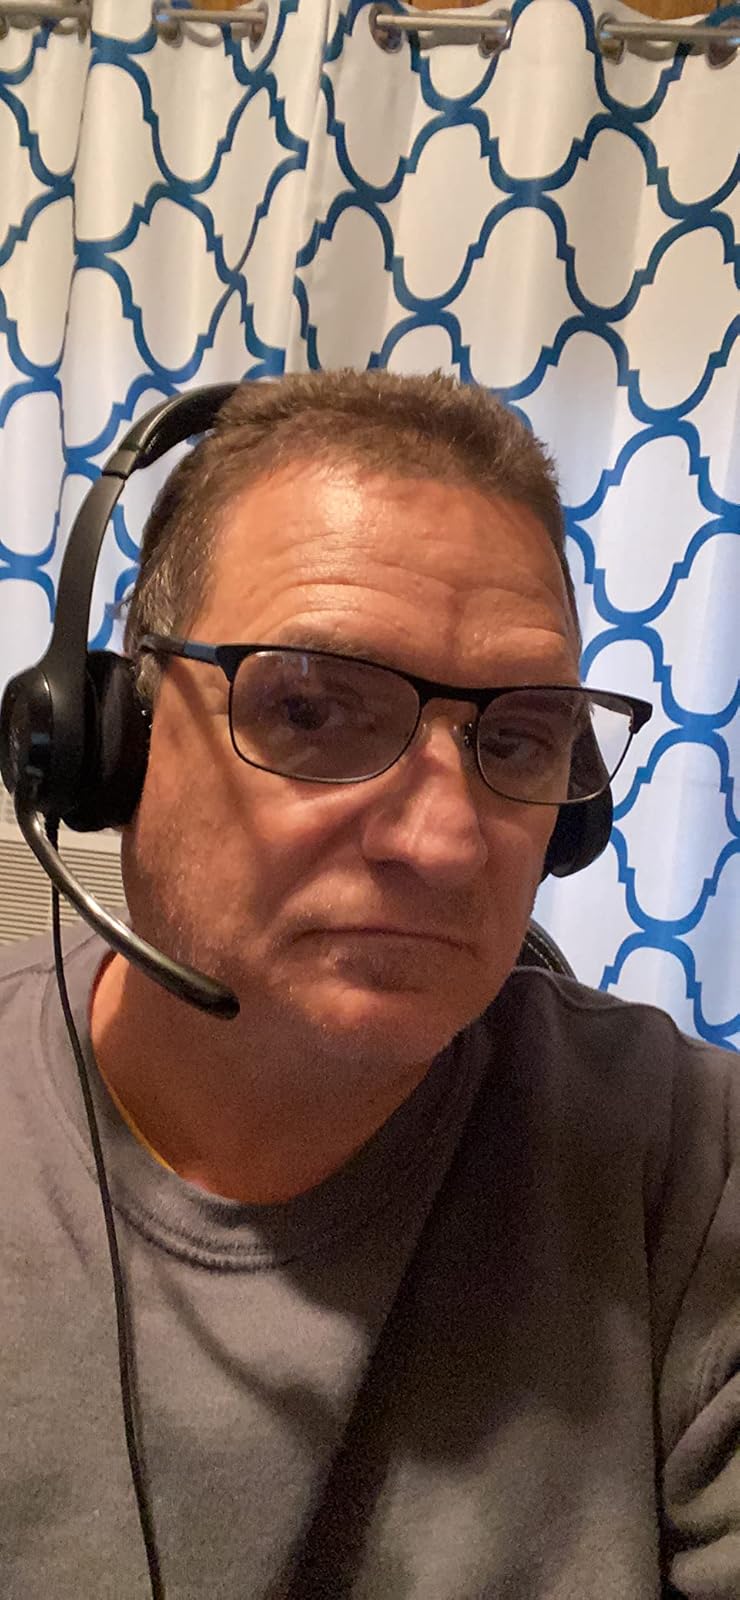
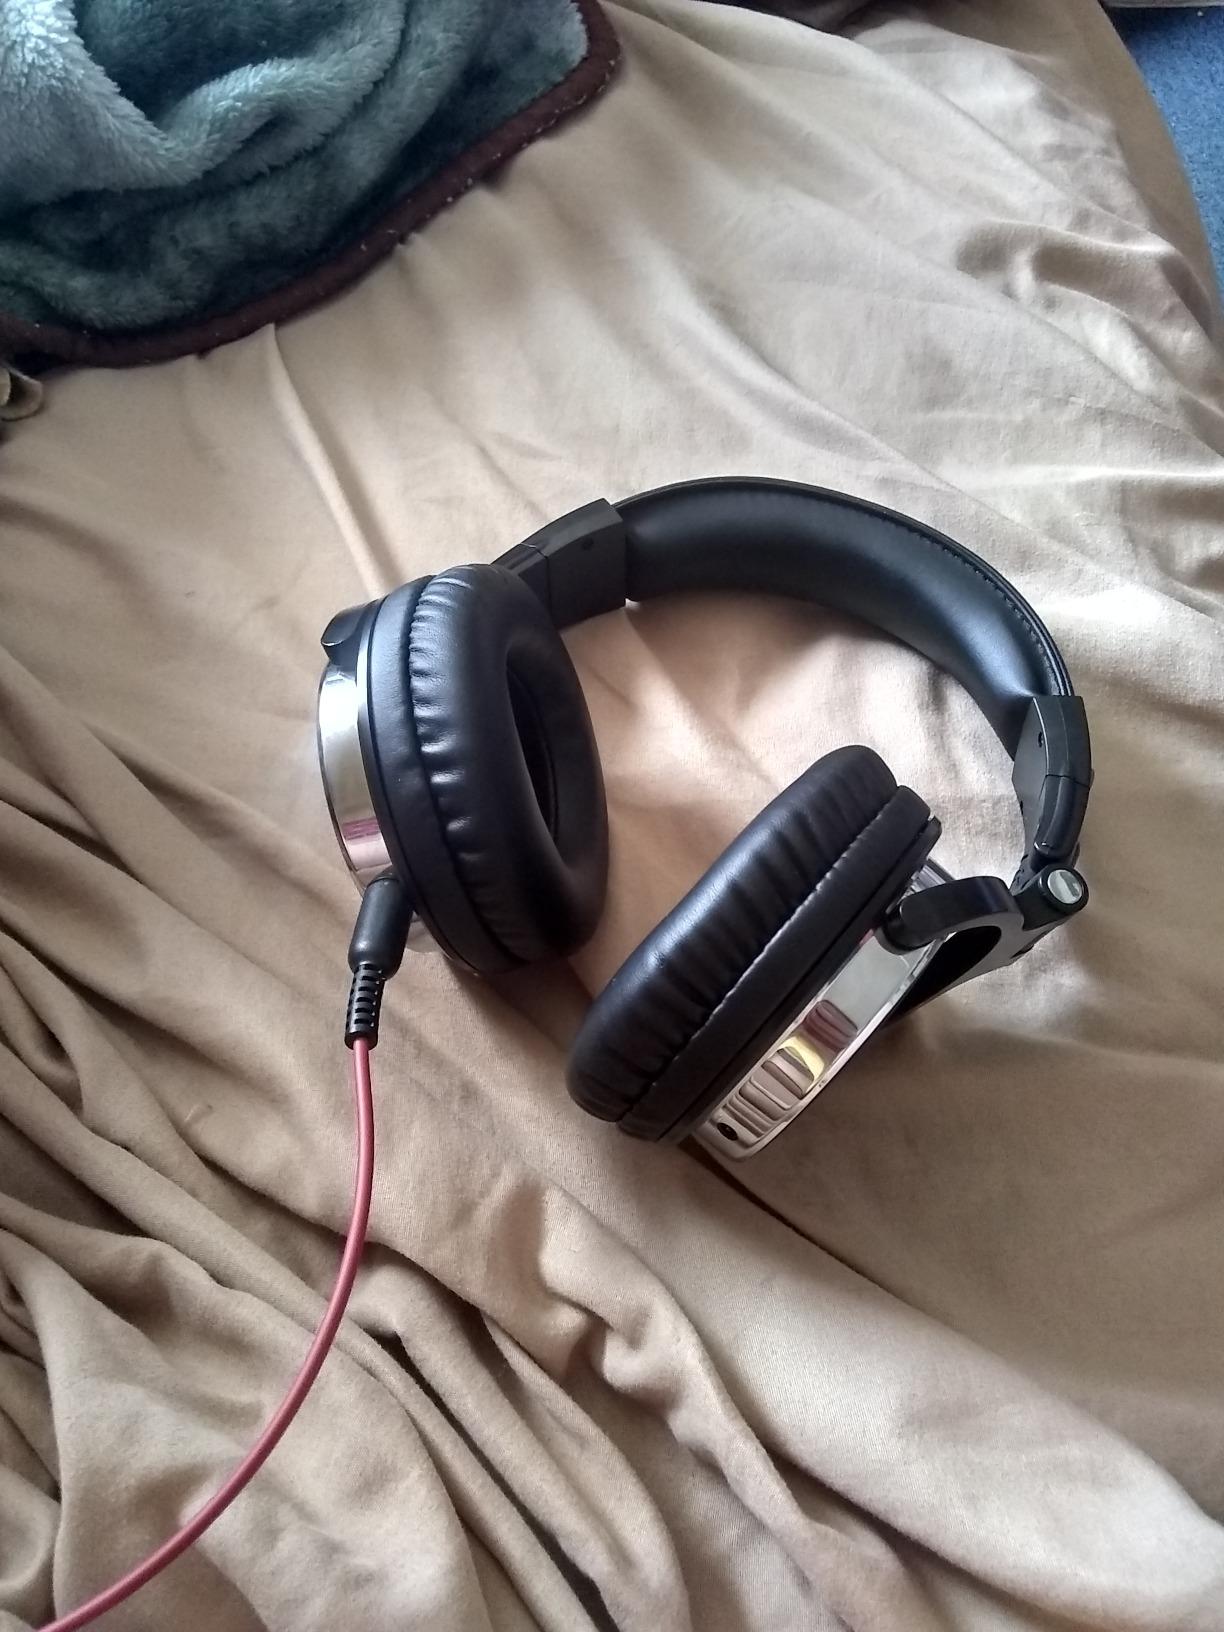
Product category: headphones
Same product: no